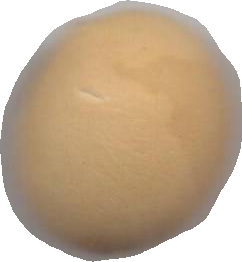
Variety: Dega